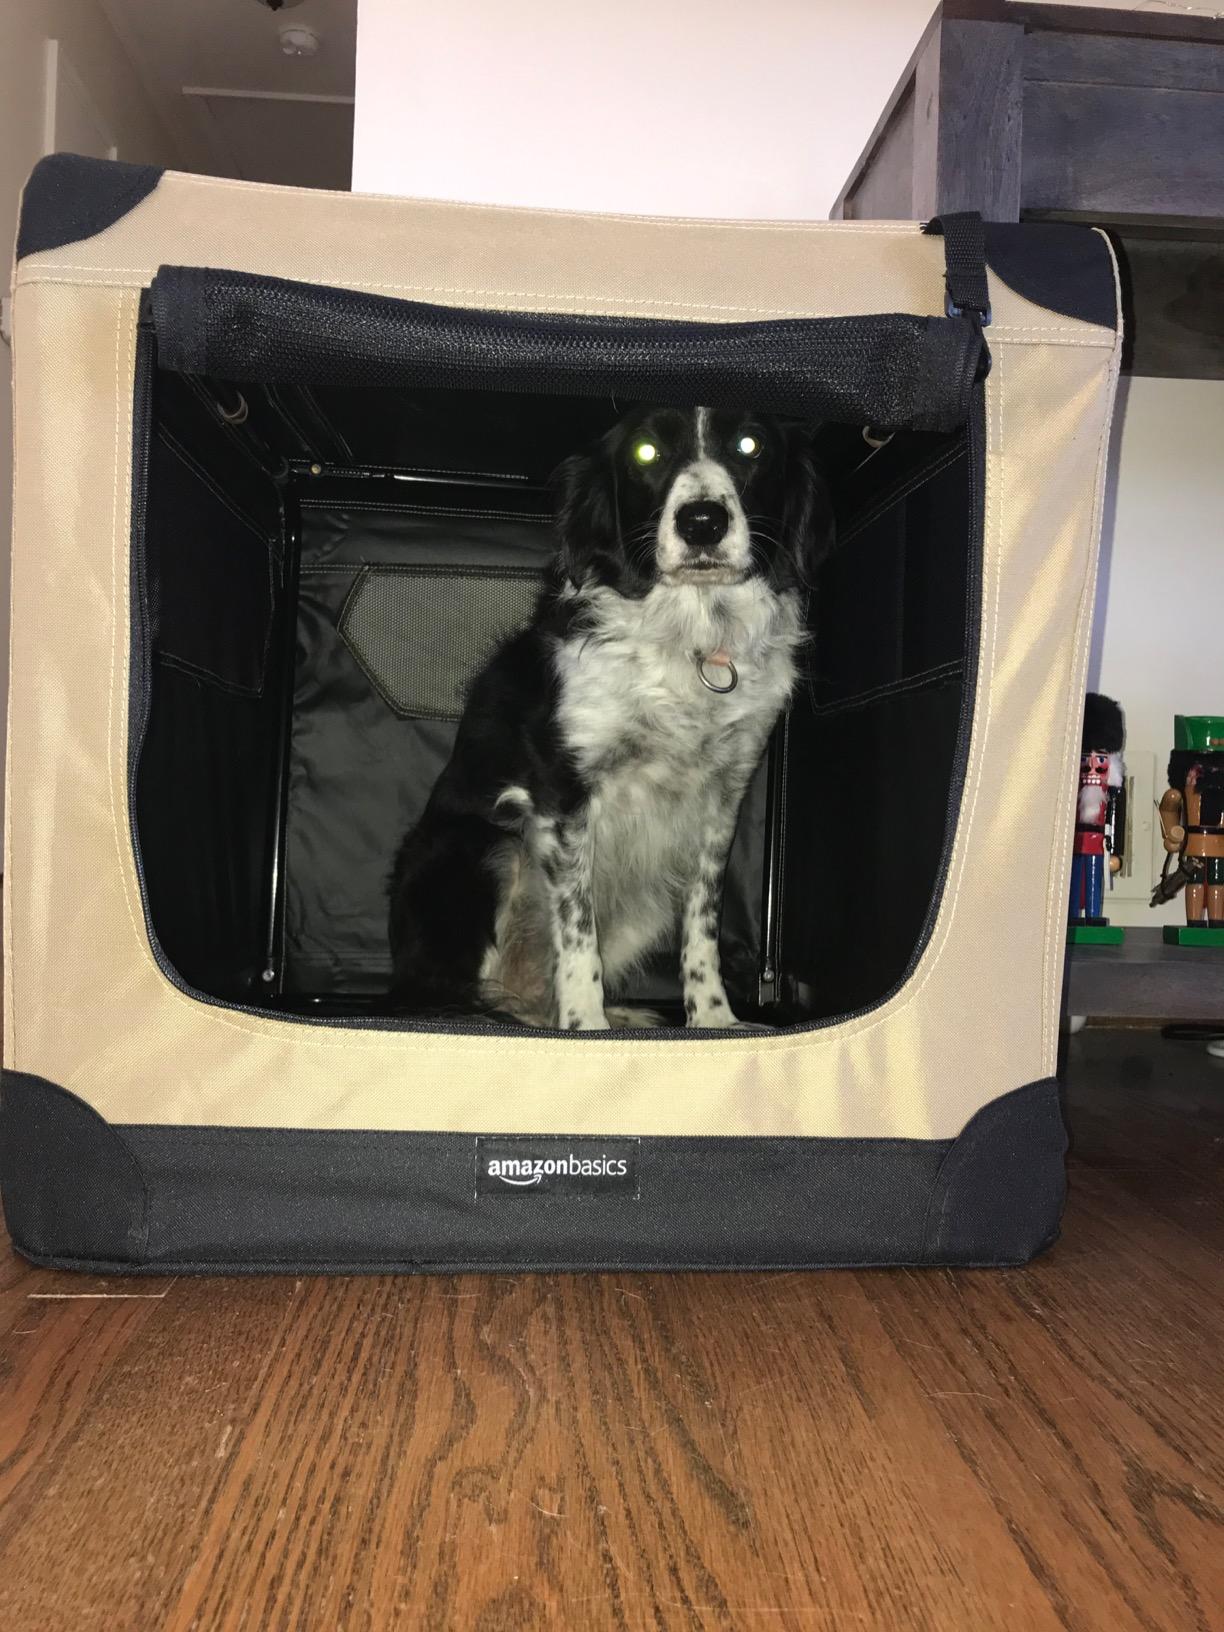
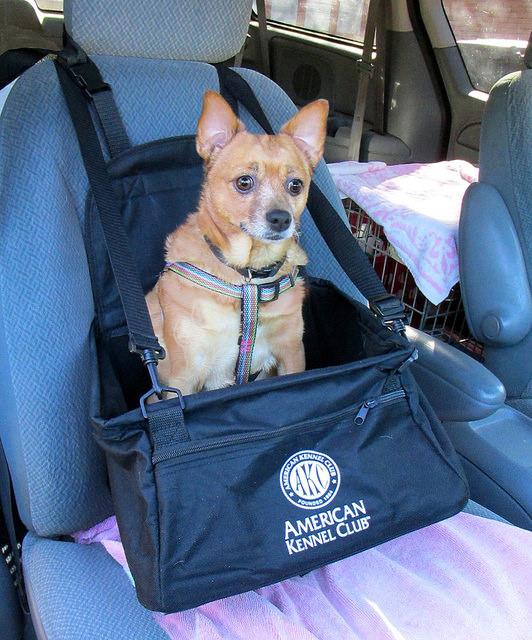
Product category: items_kennel
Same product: no